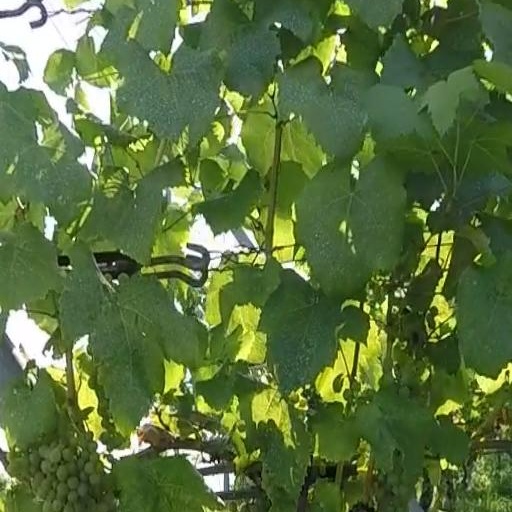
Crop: grape